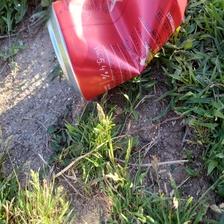
Label: cans